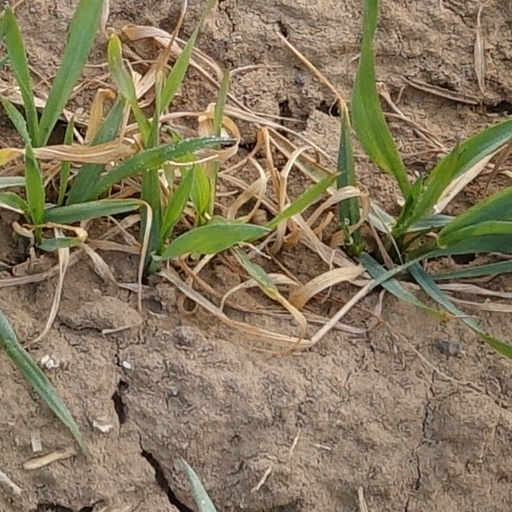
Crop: wheat